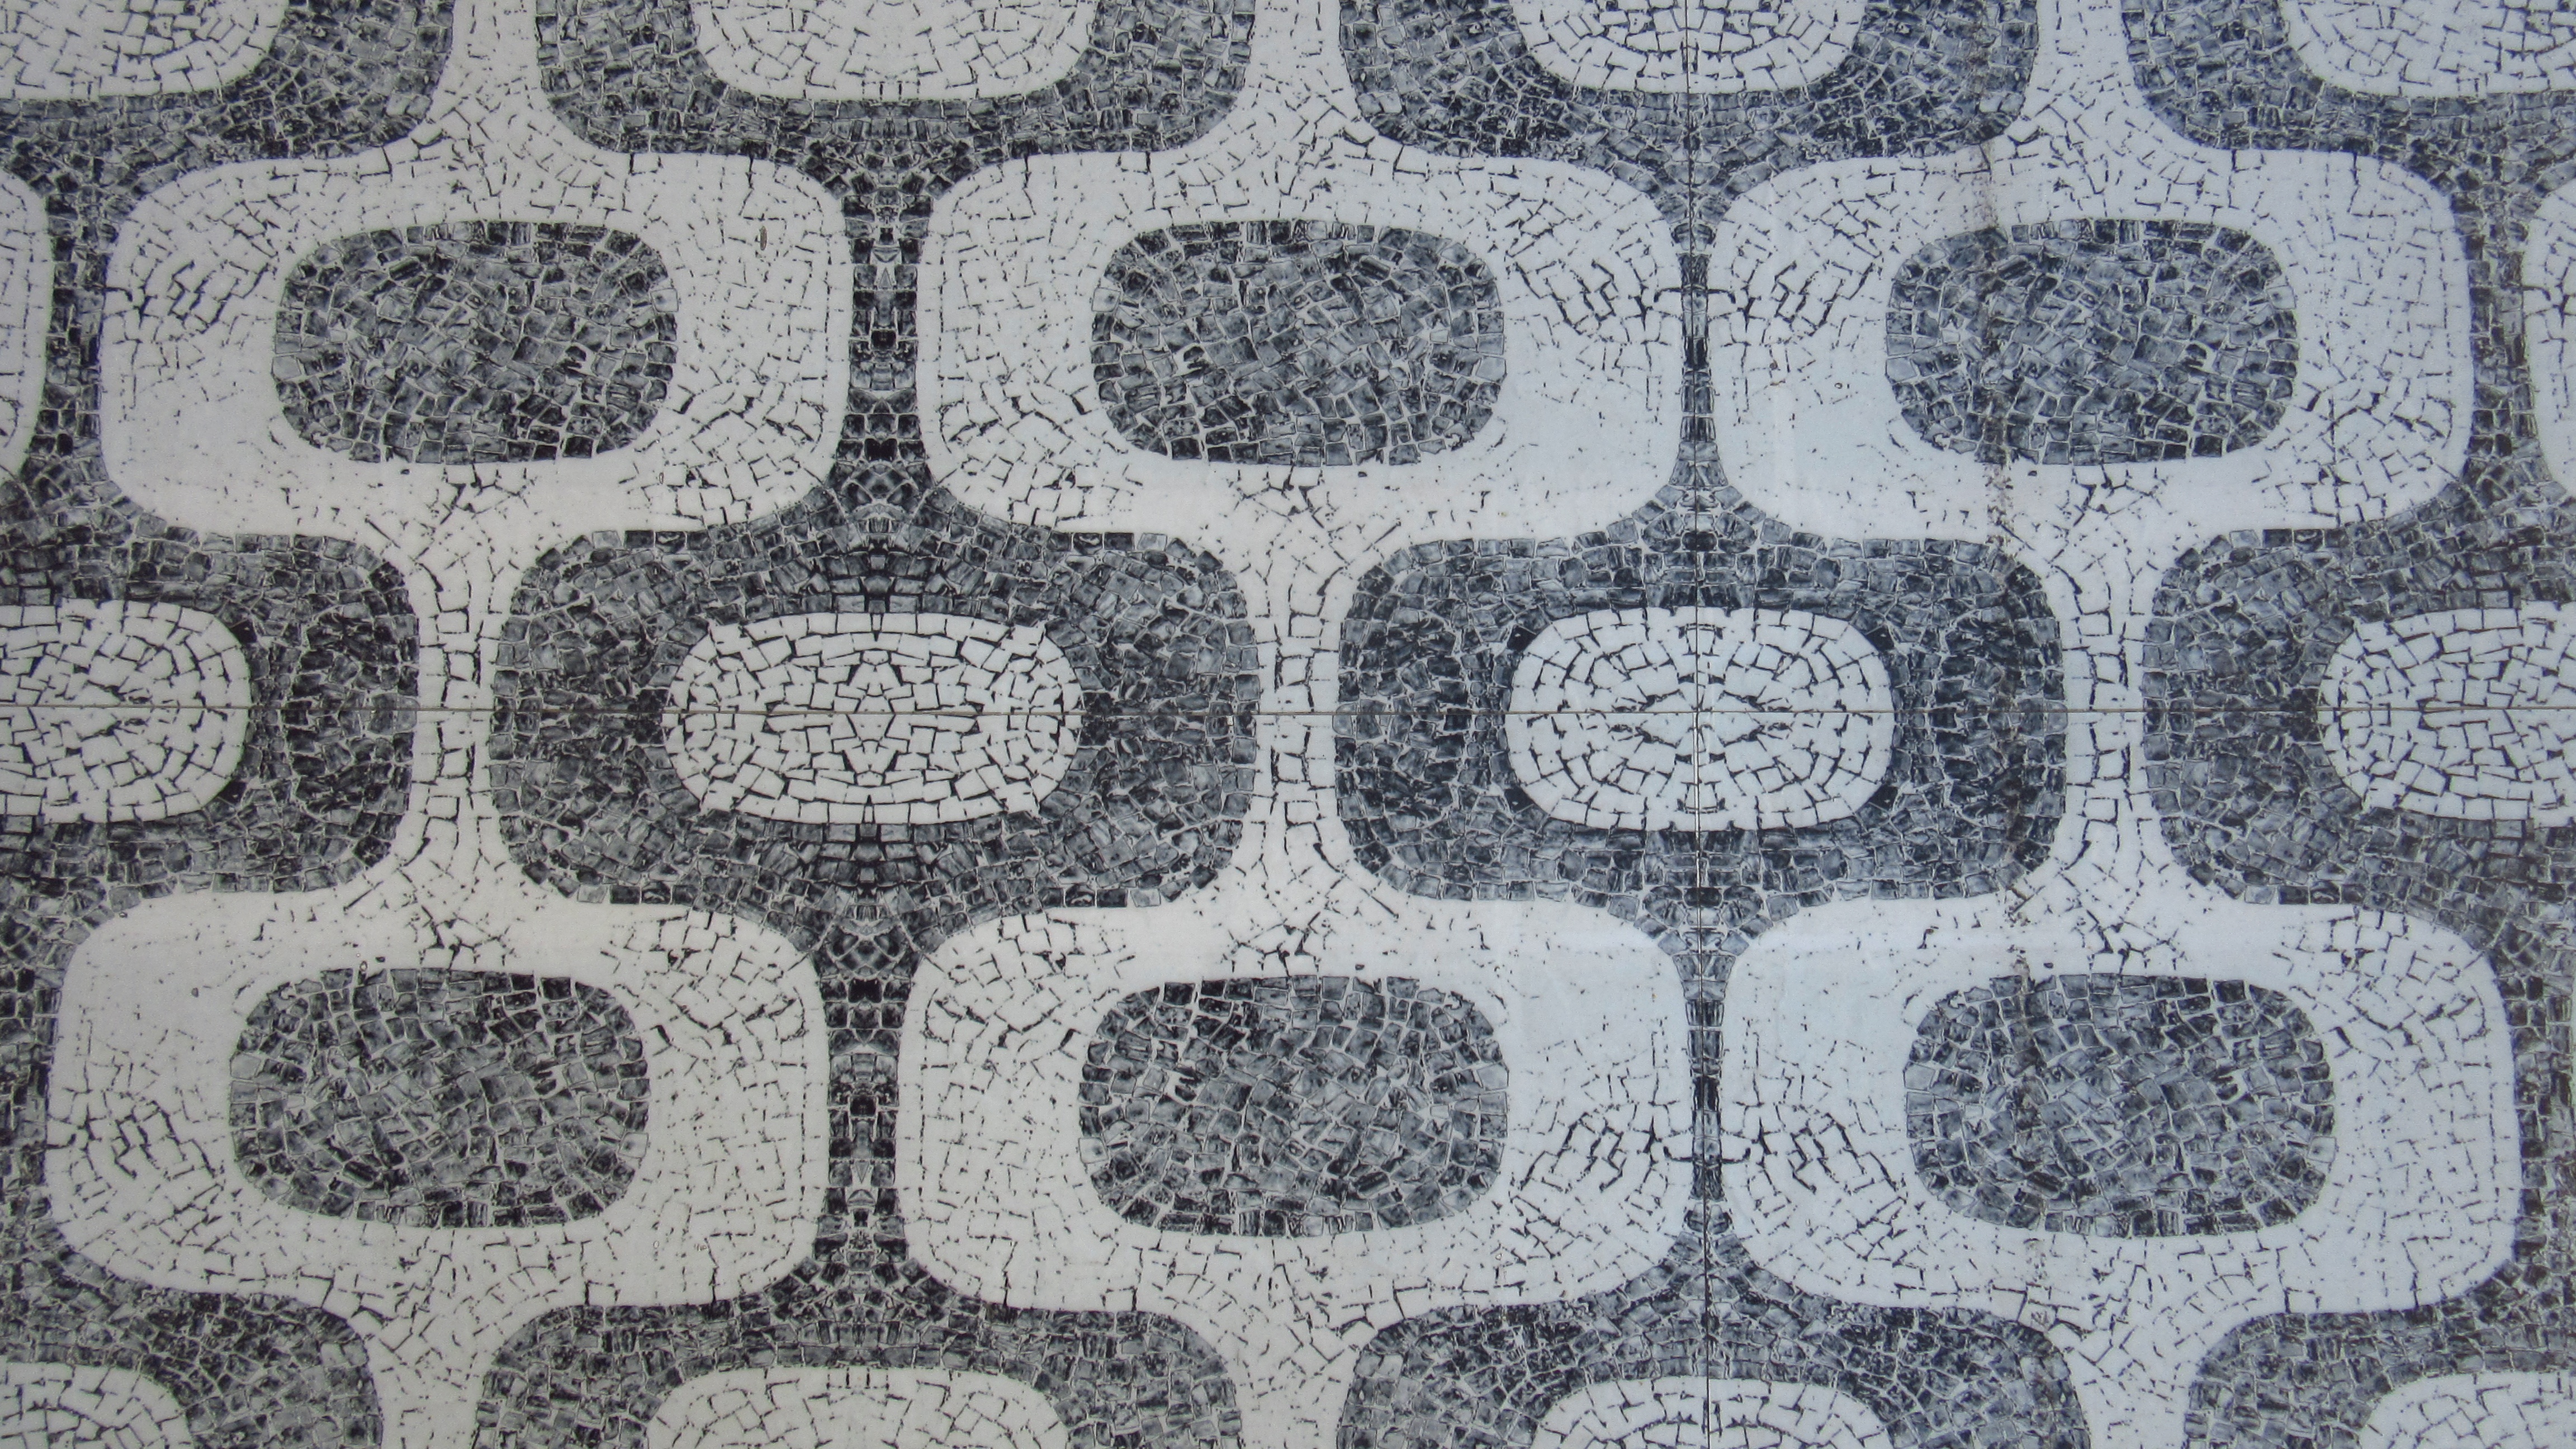
black and white, road, ground, vintage, texture, floor, wall, pattern, line, tile, monochrome, circle, art, drawing, design, symmetry, mosaic, wallpaper, carpet, flooring, regularly